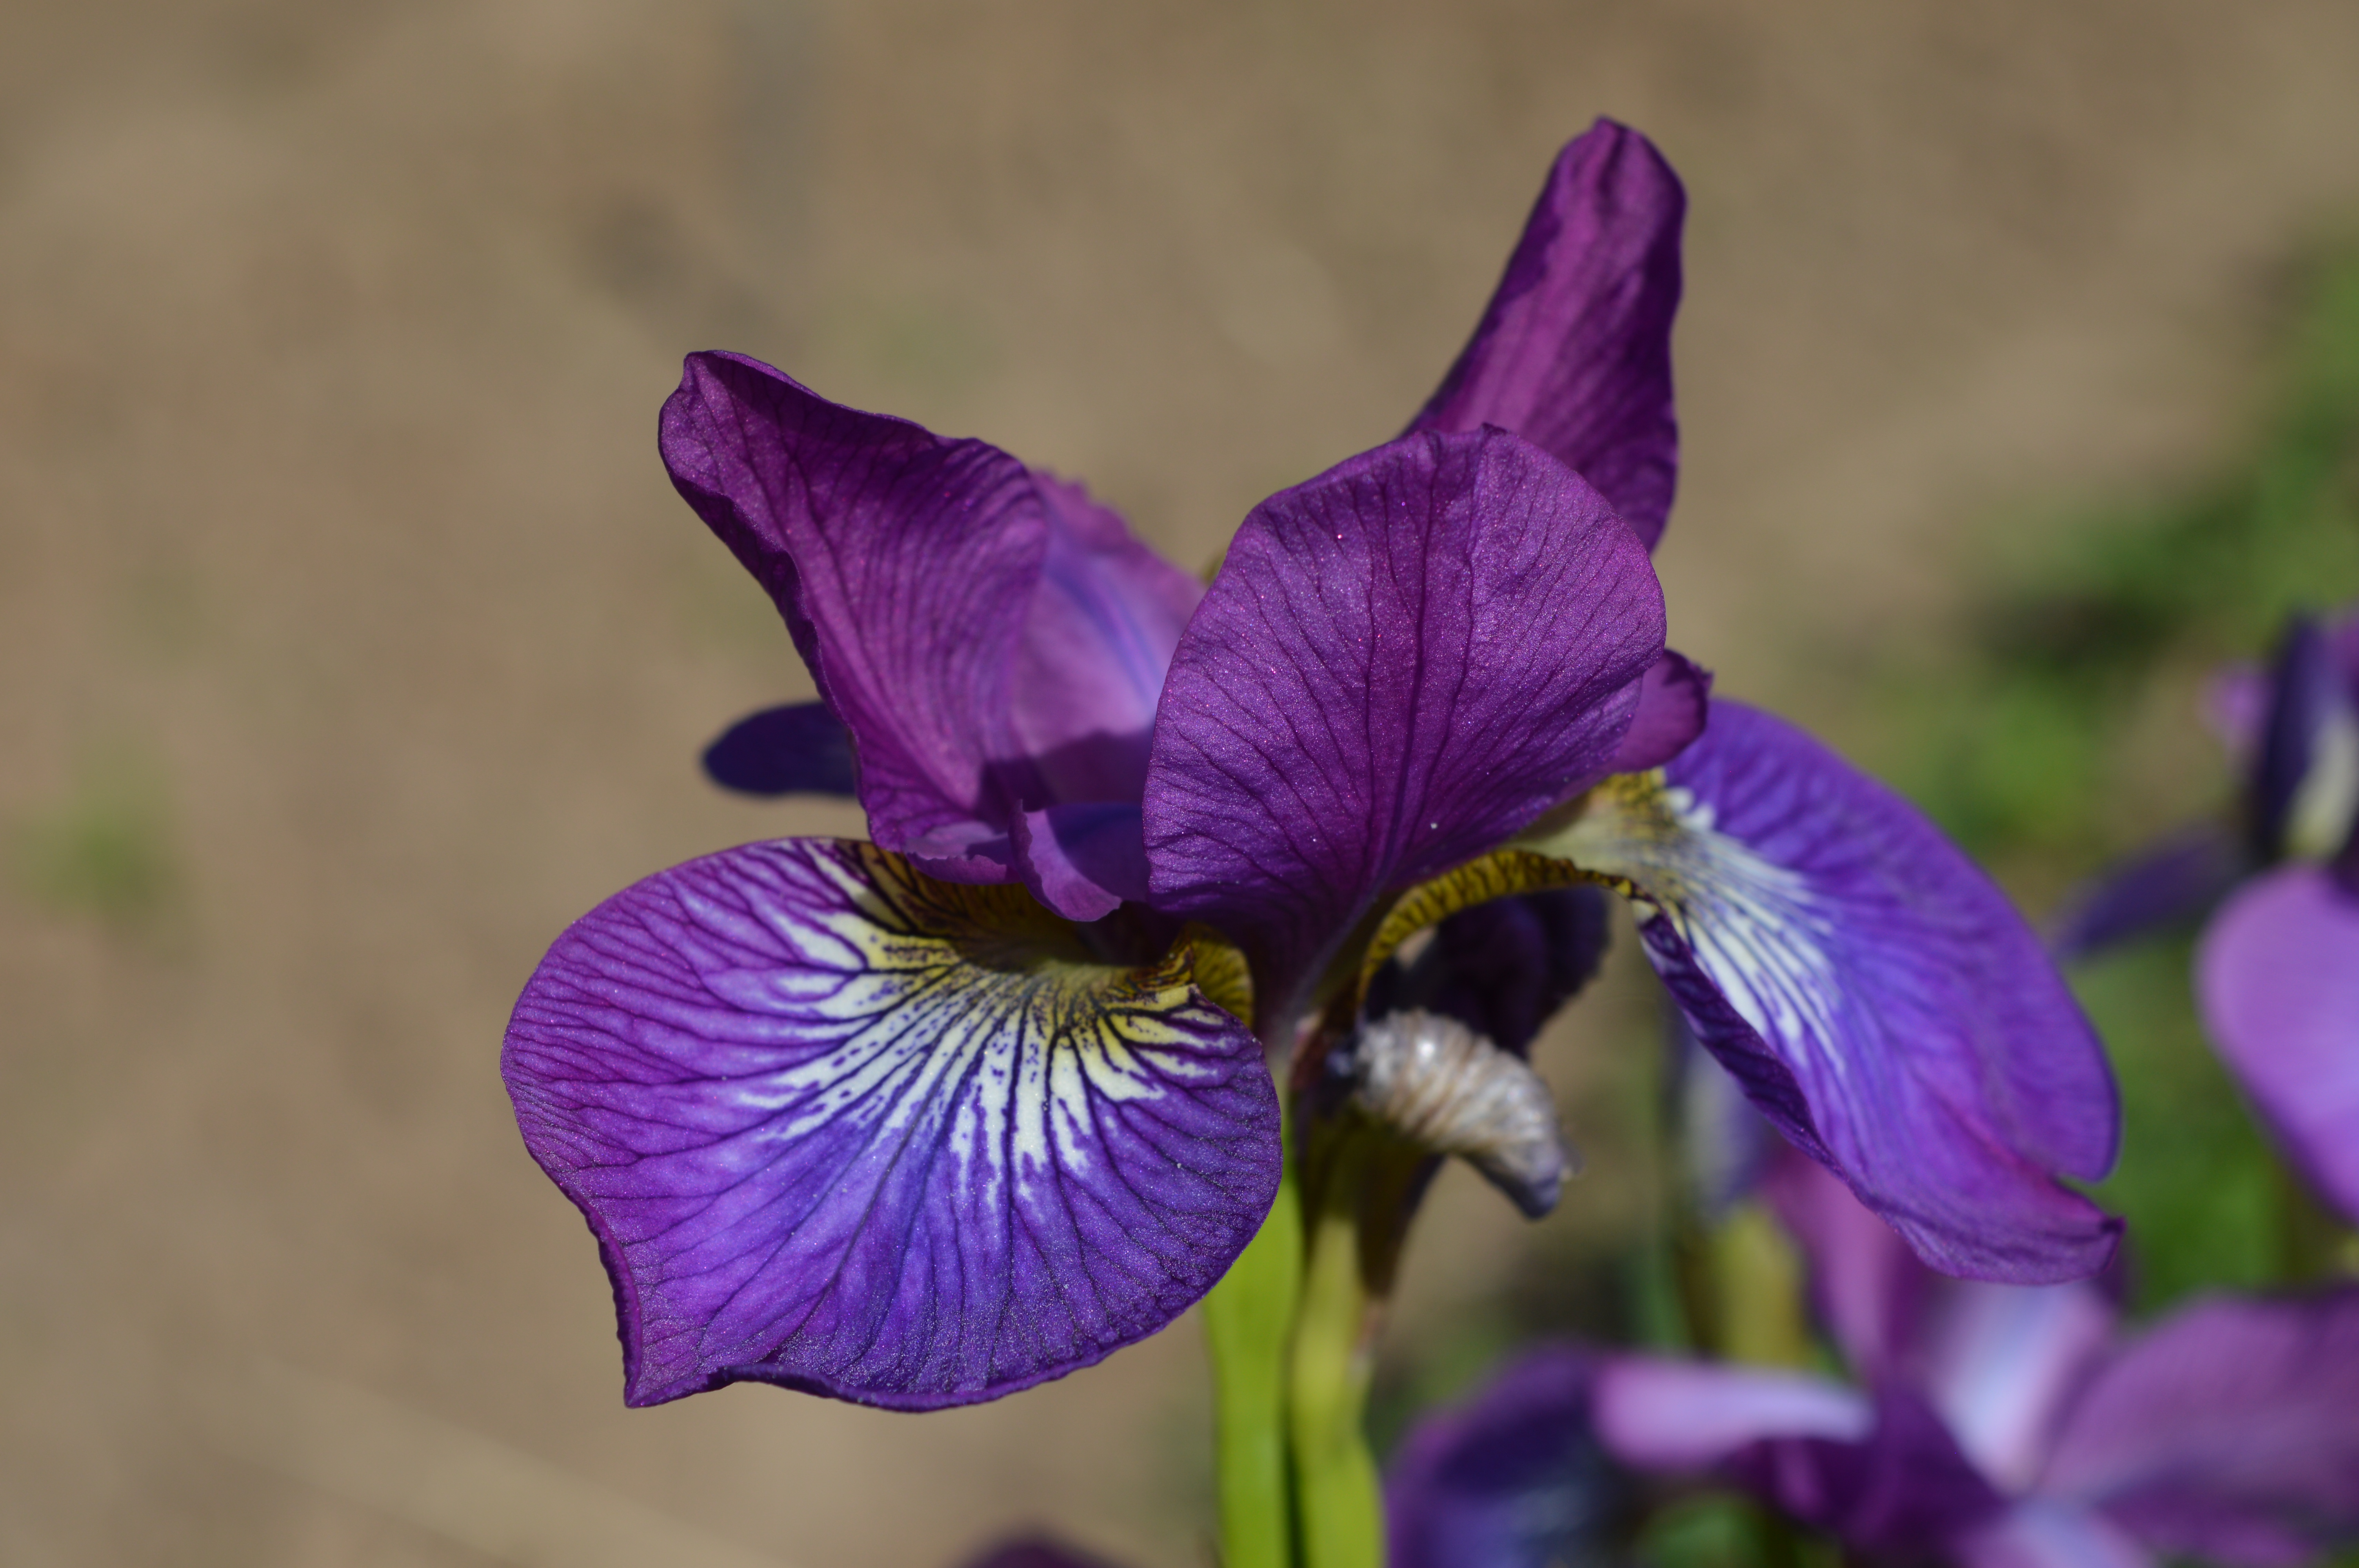
iris, siberian, summer, sunny, day, flower, plant, green, lilac, flowering plant, petal, algerian iris, purple, iris versicolor, violet, eye, iris family, orris root, spring, viola, violet family, wildflower, longstem marsh violet, annual plant, gentian family, perennial plant